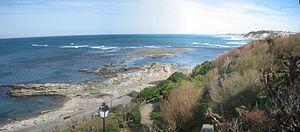
Bidart est une commune française située dans le département des Pyrénées-Atlantiques en région Nouvelle-Aquitaine. Elle s’est développée sur près de cinq kilomètres du littoral atlantique et sa façade maritime se distingue par de longues falaises fortement plissées surplombant quelques plages. Limitrophe de Biarritz, elle se trouve à vingt-cinq kilomètres au nord de la frontière franco-espagnole.